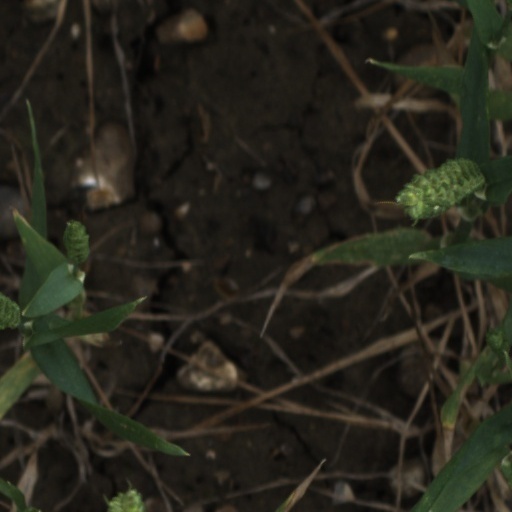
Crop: wheat